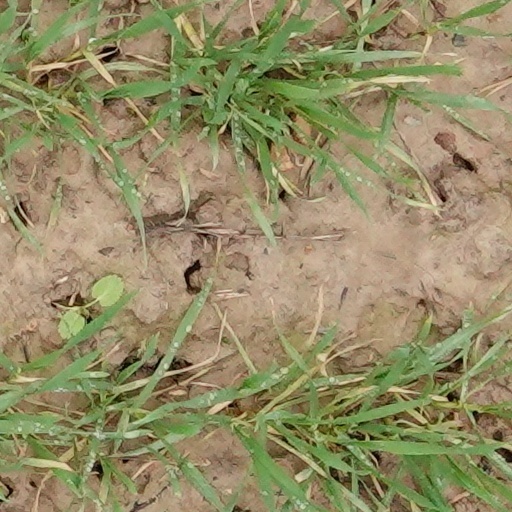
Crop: wheat